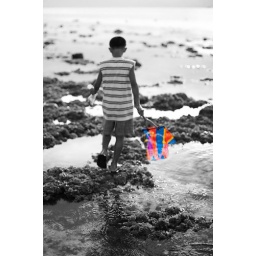
A kid running around during lowtide looking for anything that could be brought home for food.